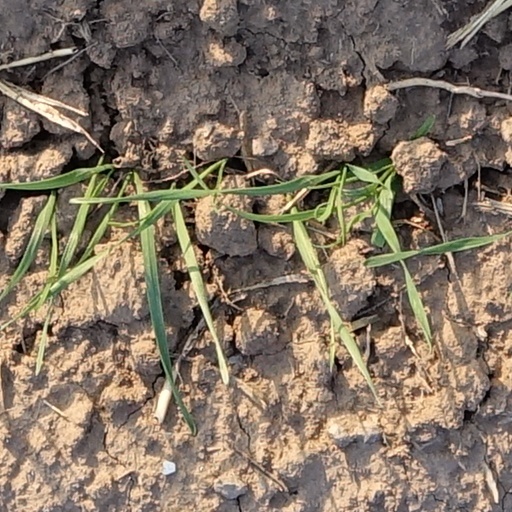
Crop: wheat